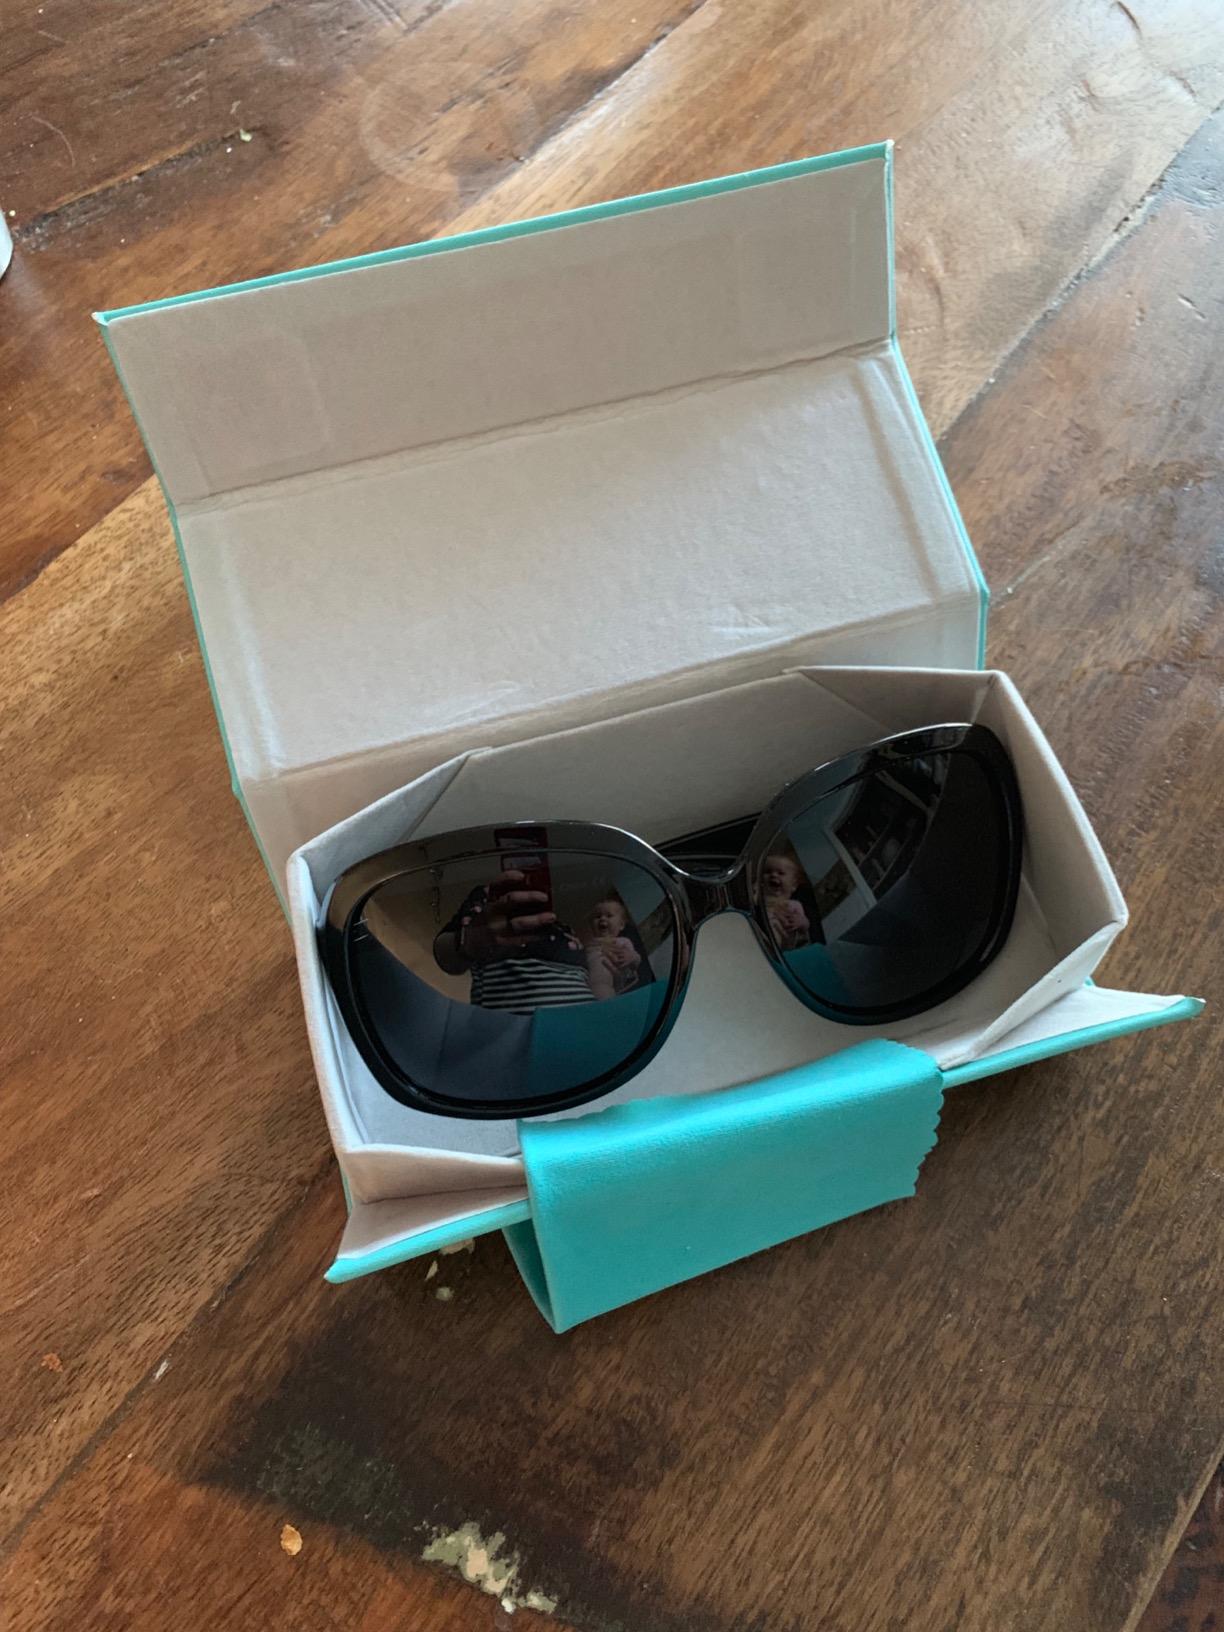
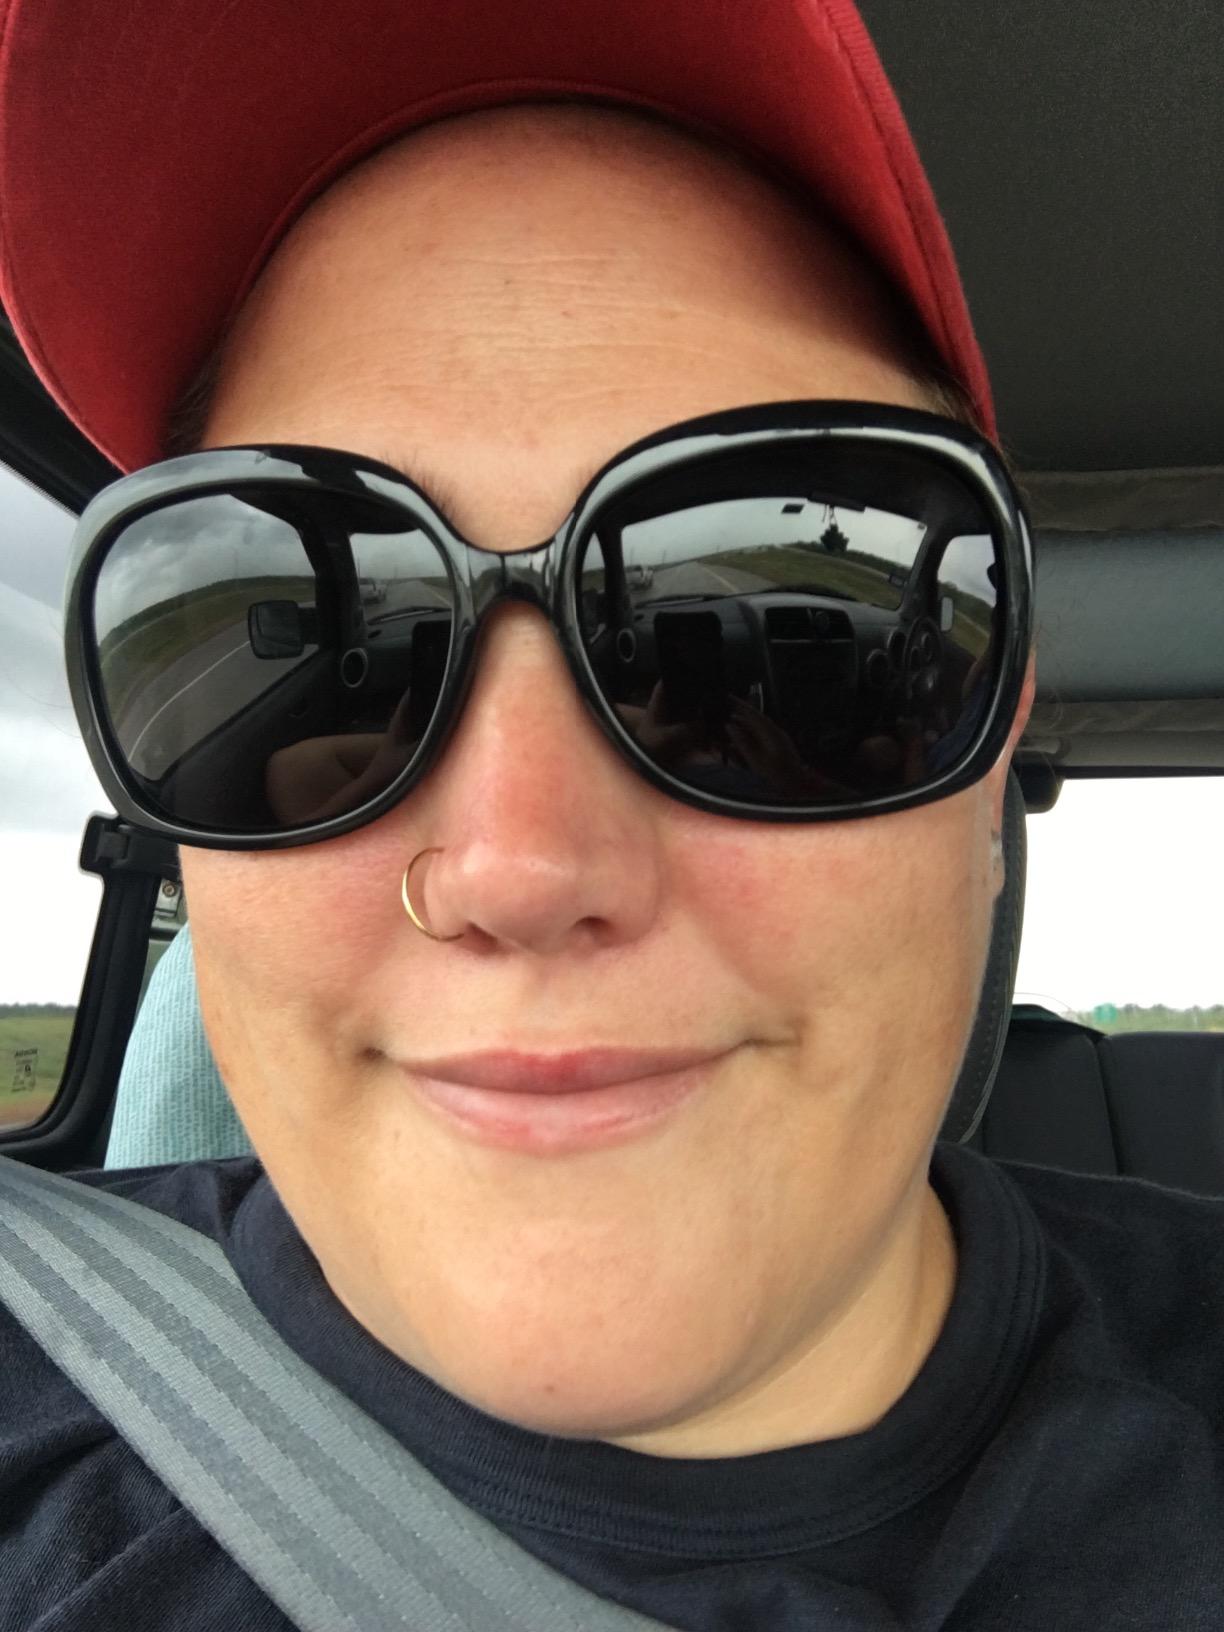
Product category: accessories_sunglasses
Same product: yes